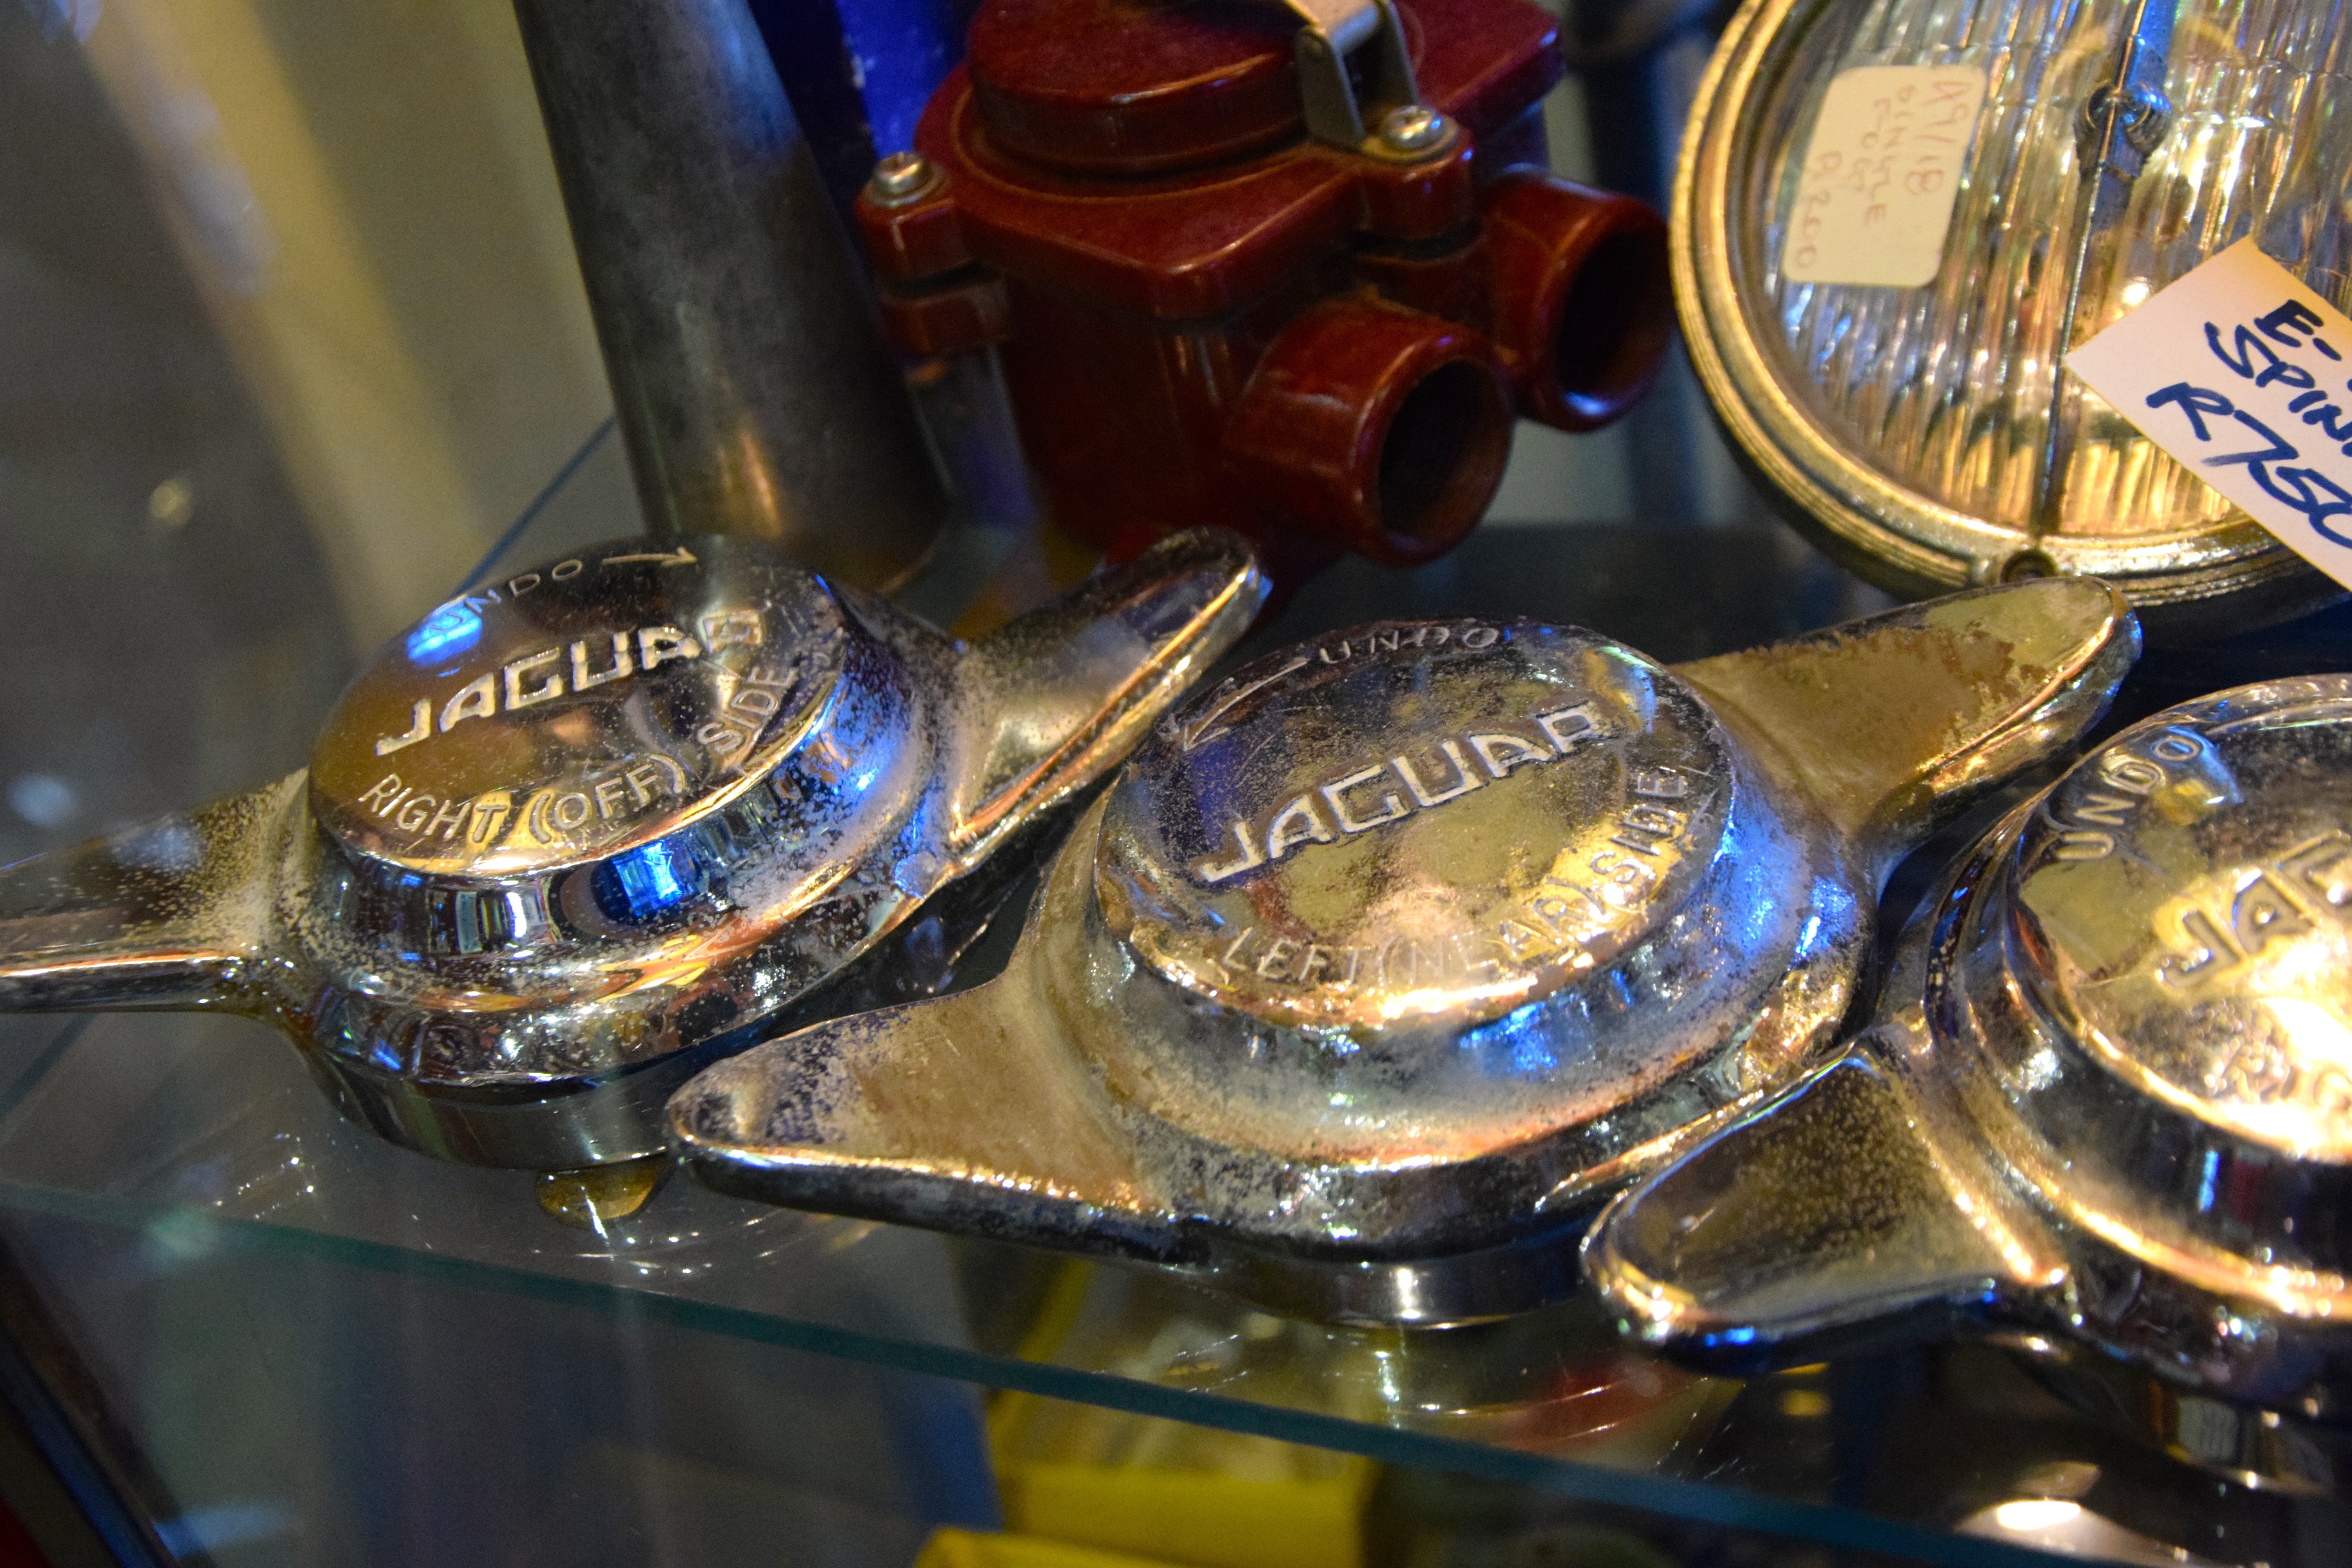
glass, auto, emblem, logo, jaguar, spare parts, display case